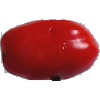
Label: Tomato 2